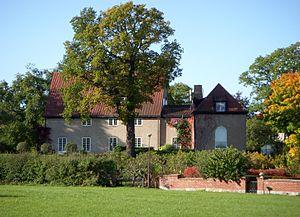
L'histoire architecturale de Stockholm remonte au tout début du XIIIᵉ siècle. D'après certaines sources, il est possible qu'une tour défensive ait été édifiée sur l'île de Stadsholmen aux environs de l'an 1200, voire à la fin du XIIᵉ siècle.